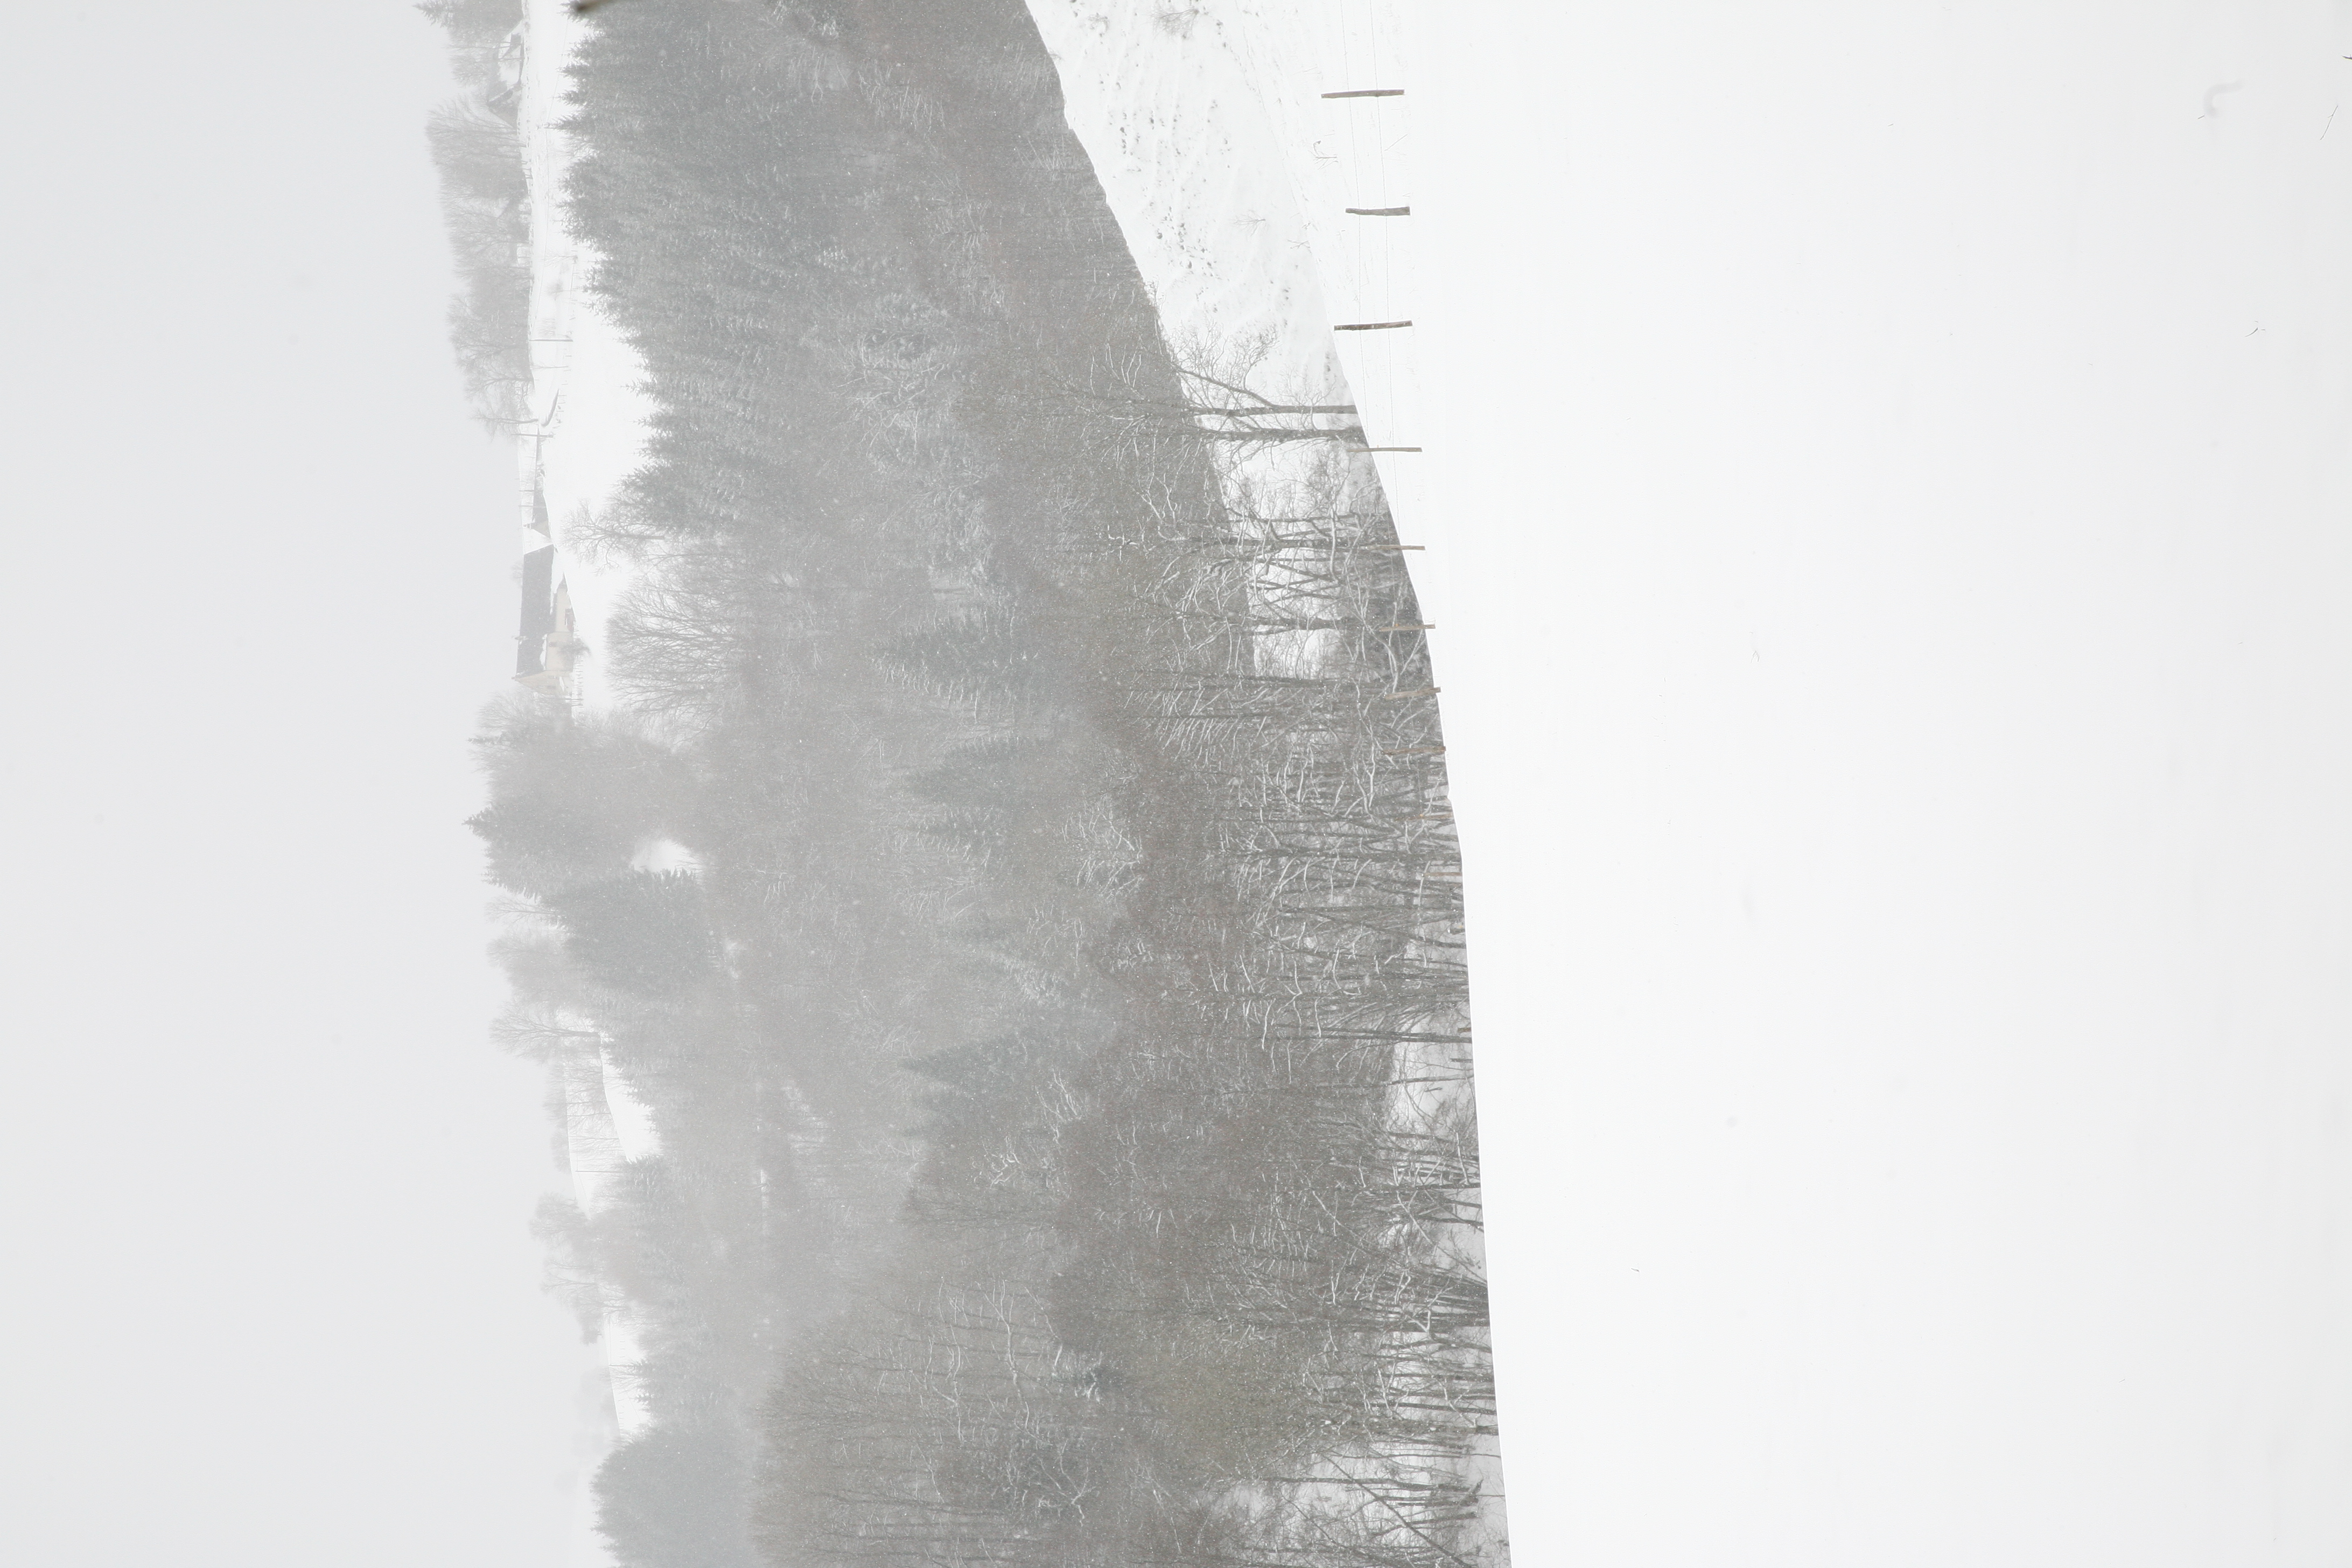
landscape, mountain, snow, cold, winter, mist, france, weather, season, fields, paysage, auvergne, hiver, neige, blizzard, champs, froid, tempte, freezing, cantal, atmospheric phenomenon, geological phenomenon, winter storm